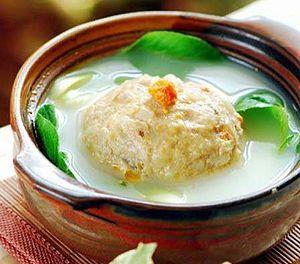
La cuisine du Jiāngsū appelée en Chine sucai est la cuisine de la province côtière du Jiangsu, qui entoure Shanghai et est située au sud du Shandong et au nord du Zhejiang. C’est une province de plaines disposant de nombreux cours d'eau. Le chef-lieu est Nankin. La partie du sud, autour de la ville de Suzhou, est très prospère, bénéficiant de la proximité de Shanghai. Le climat y est relativement tempéré et le sol fertile.